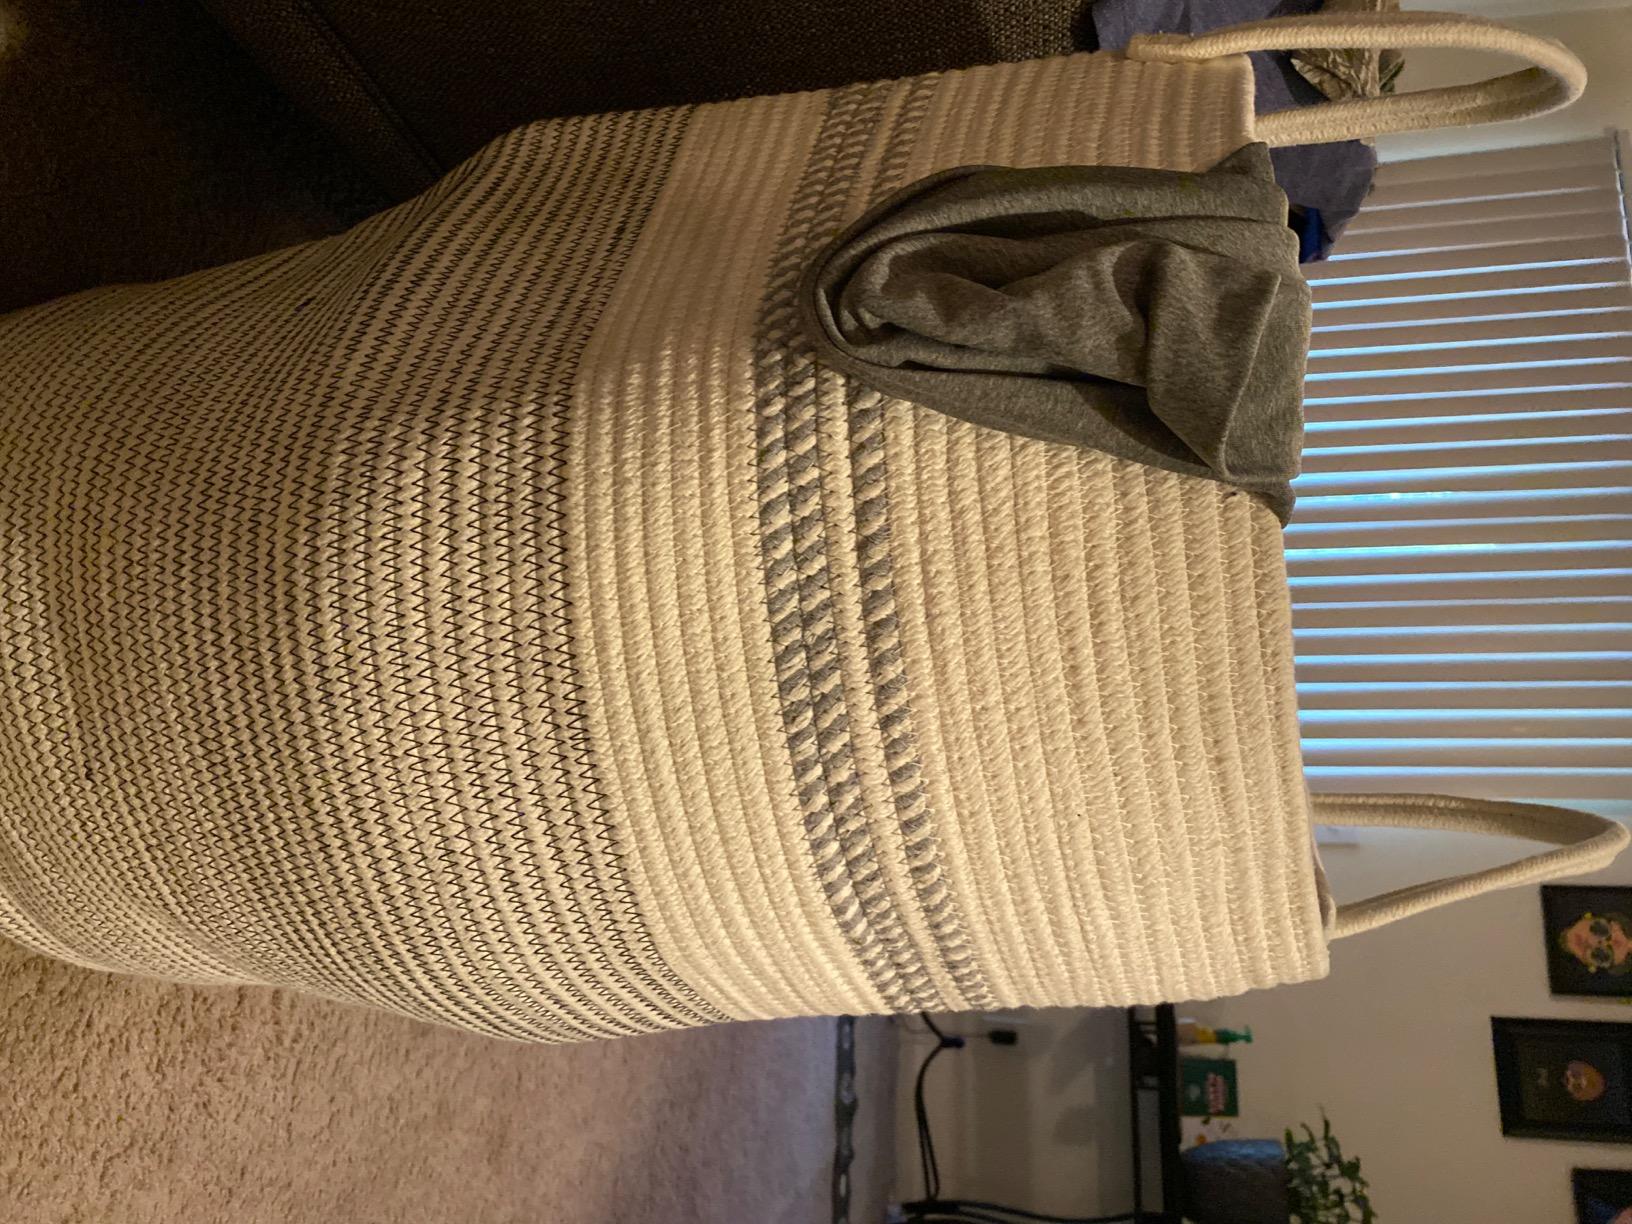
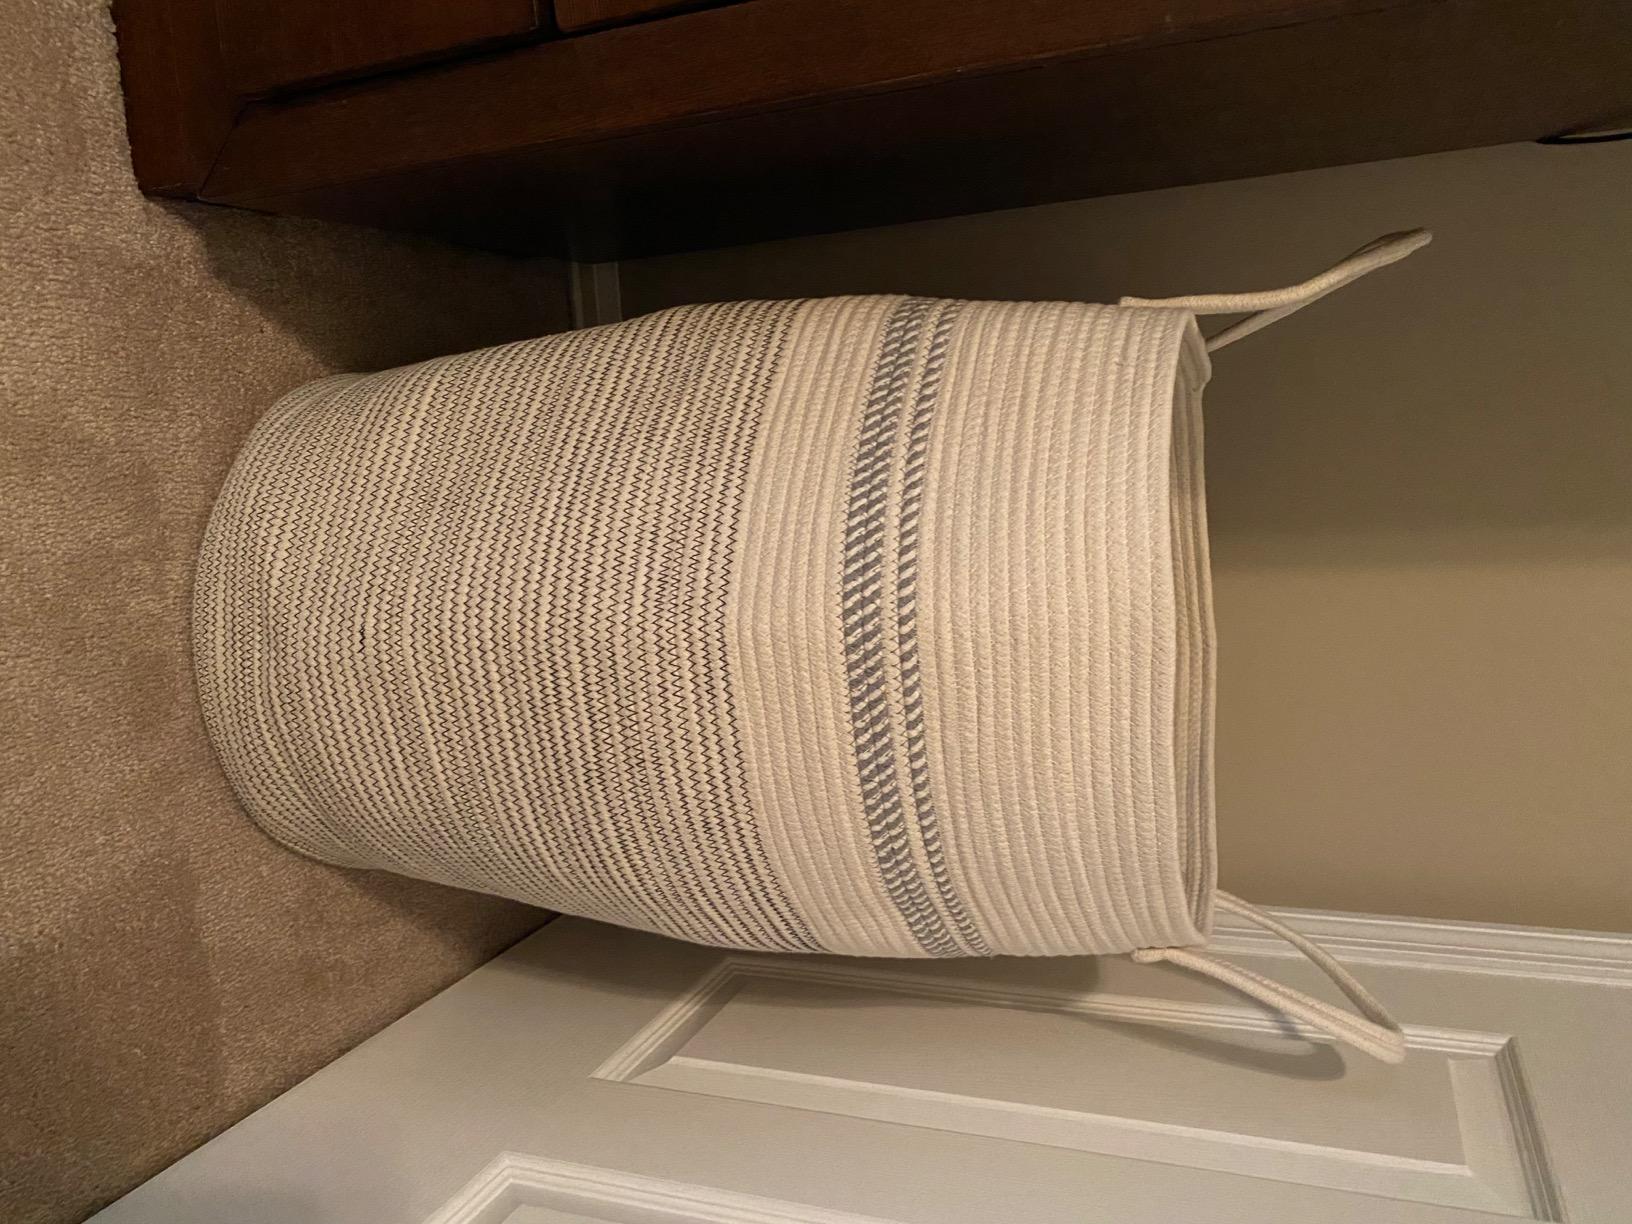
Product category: items_hamper
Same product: yes